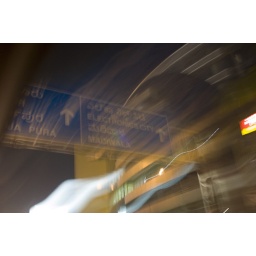
Overhead road sign with directions to Electronics City in Bangalore, India